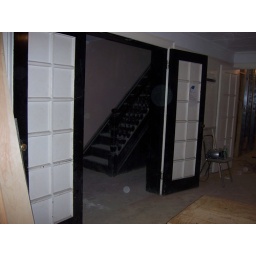
Double door in my bedroom